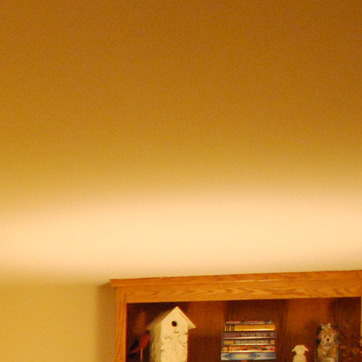
Material: painted